Heinrich Zimmer

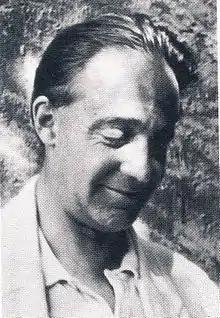
Heinrich Zimmer (1933)

Heinrich Robert Zimmer (6 December 1890 – 20 March 1943) was a German Indologist and linguist, as well as a historian of South Asian art, most known for his works, "Myths and Symbols in Indian Art and Civilization" and "Philosophies of India". He was the most important German scholar in Indian philology after Max Müller (1823–1900).